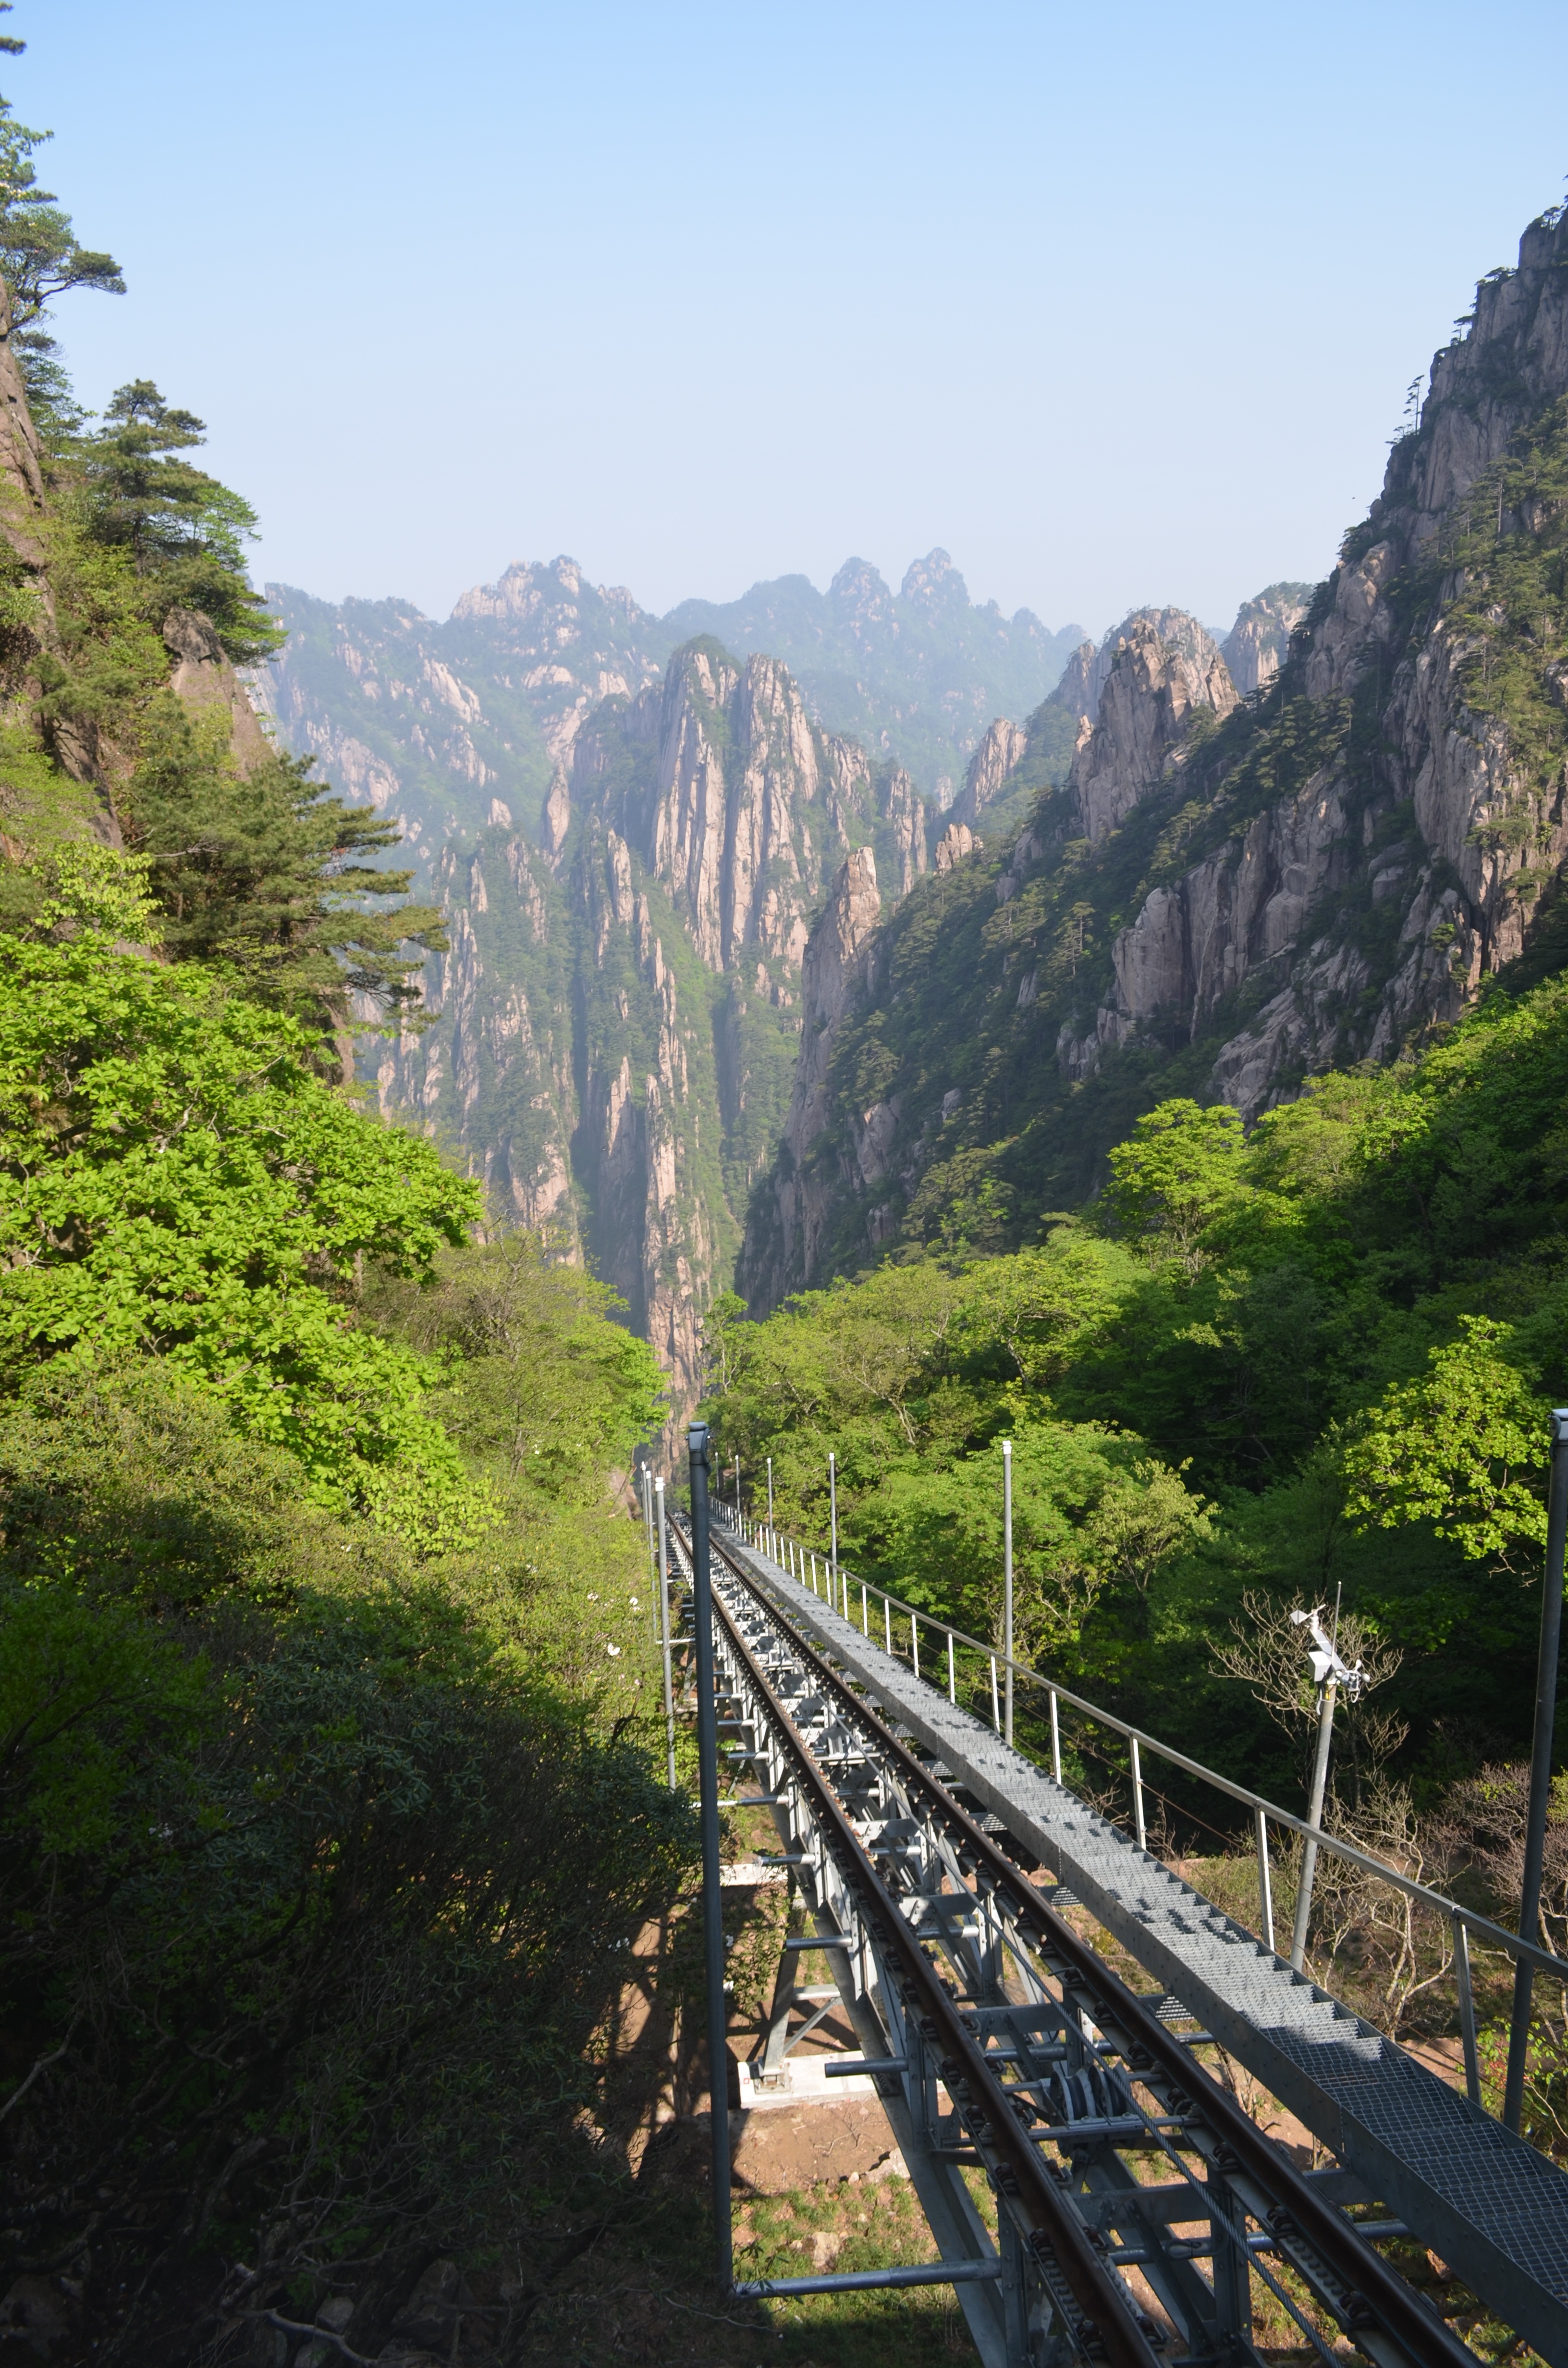
walking, mountain, trail, adventure, river, valley, mountain range, natural, ravine, views, huangshan, landform, mountain pass, mountainous landforms